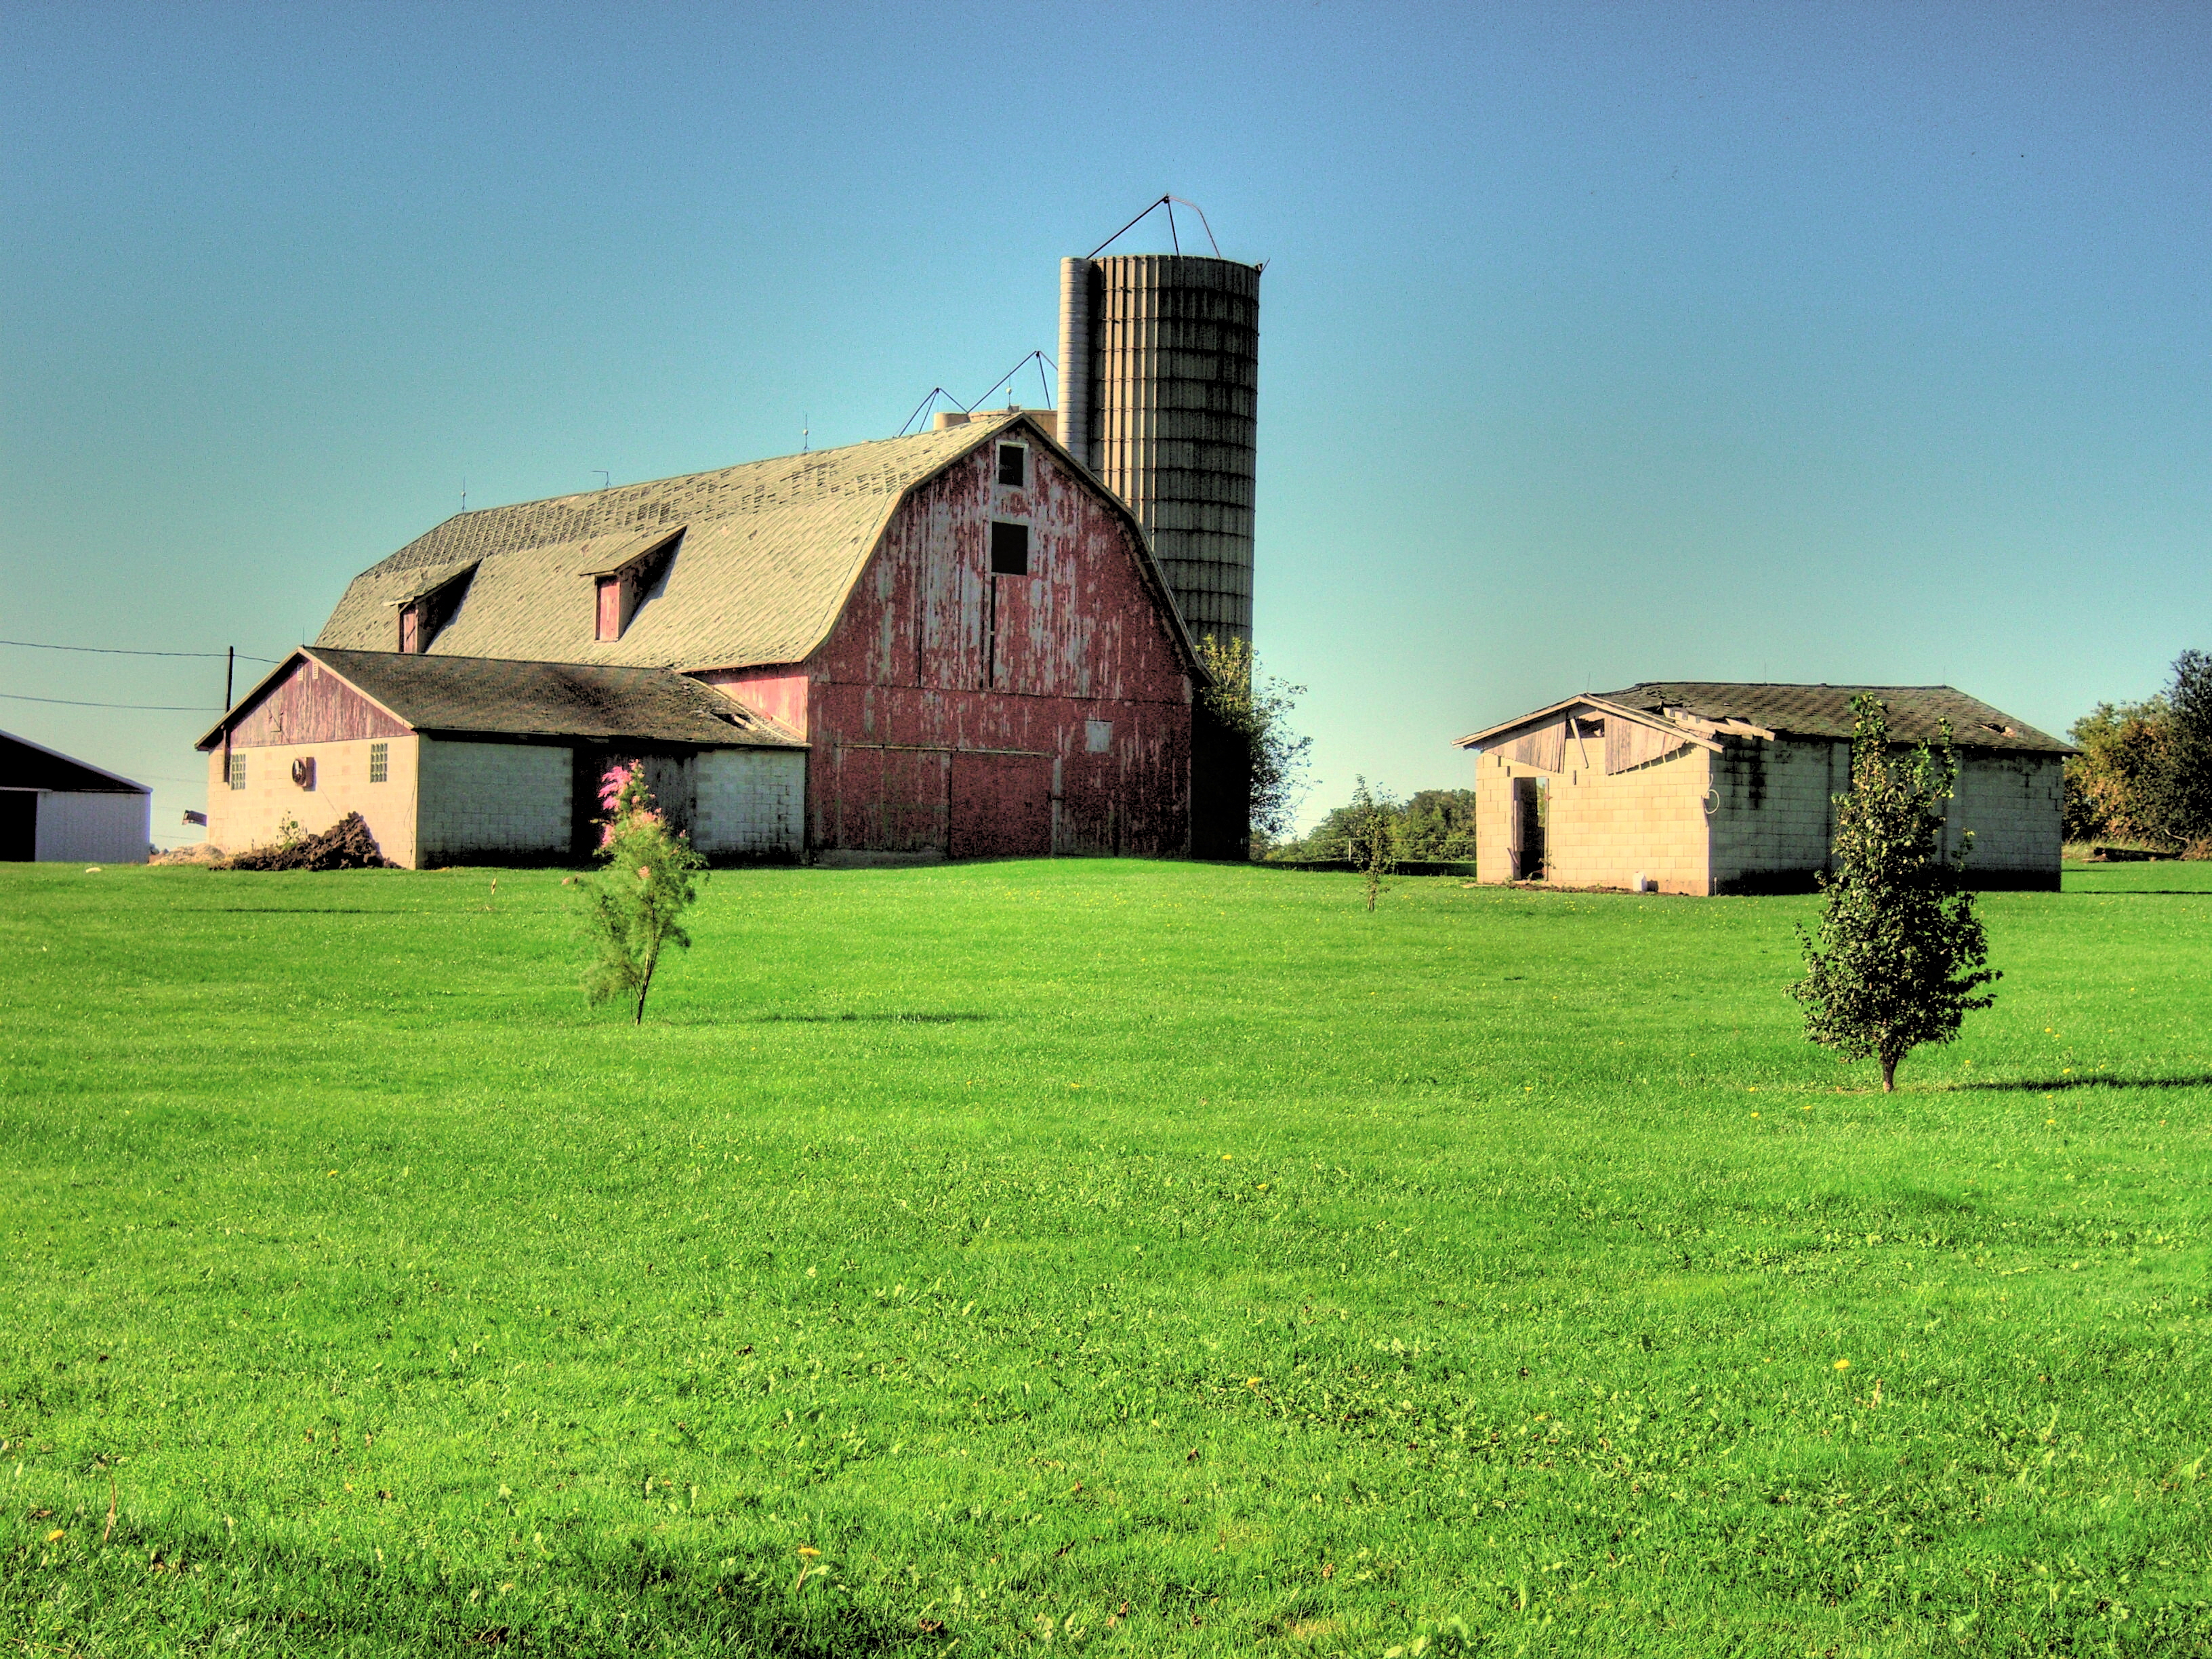
landscape, grass, field, farm, lawn, meadow, house, hill, building, barn, village, pasture, agriculture, barns, estate, wisconsin, kenoshacounty, rural area